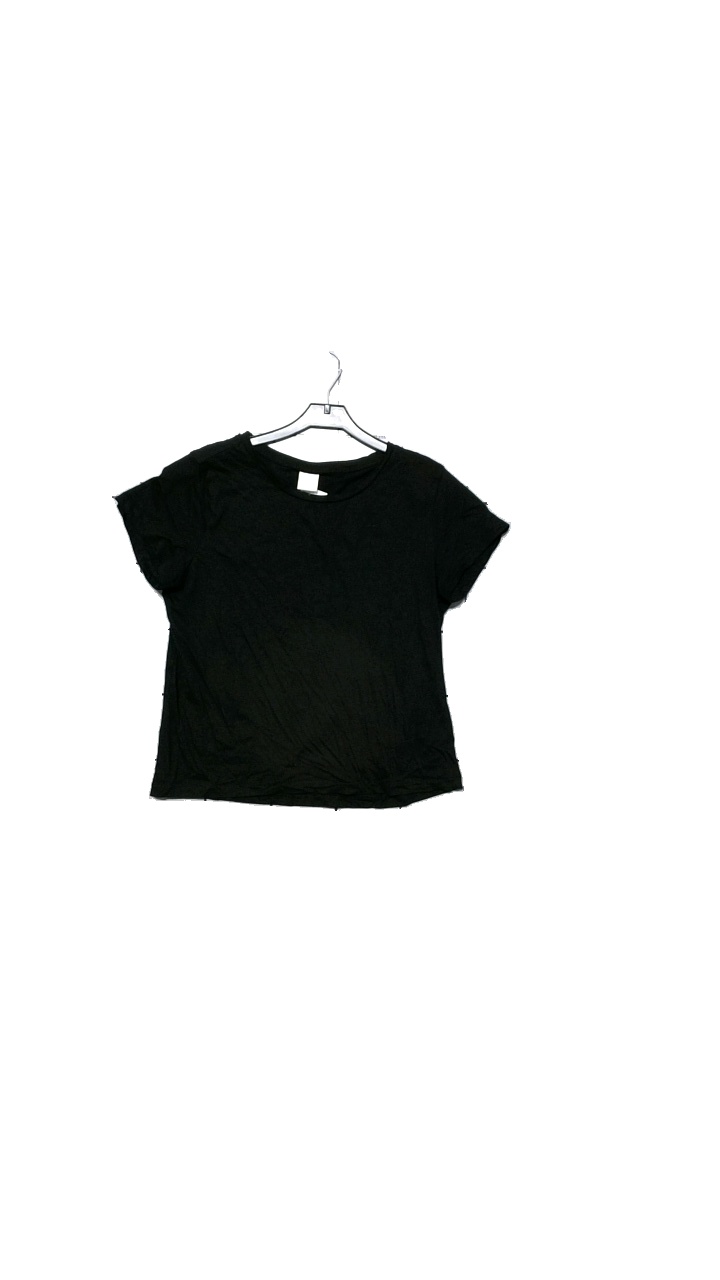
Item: Top (Ladies)
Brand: H&m
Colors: Black
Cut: Regular
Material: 100% cotton
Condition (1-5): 5
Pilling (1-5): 5
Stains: Minor
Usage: Reuse
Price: <50